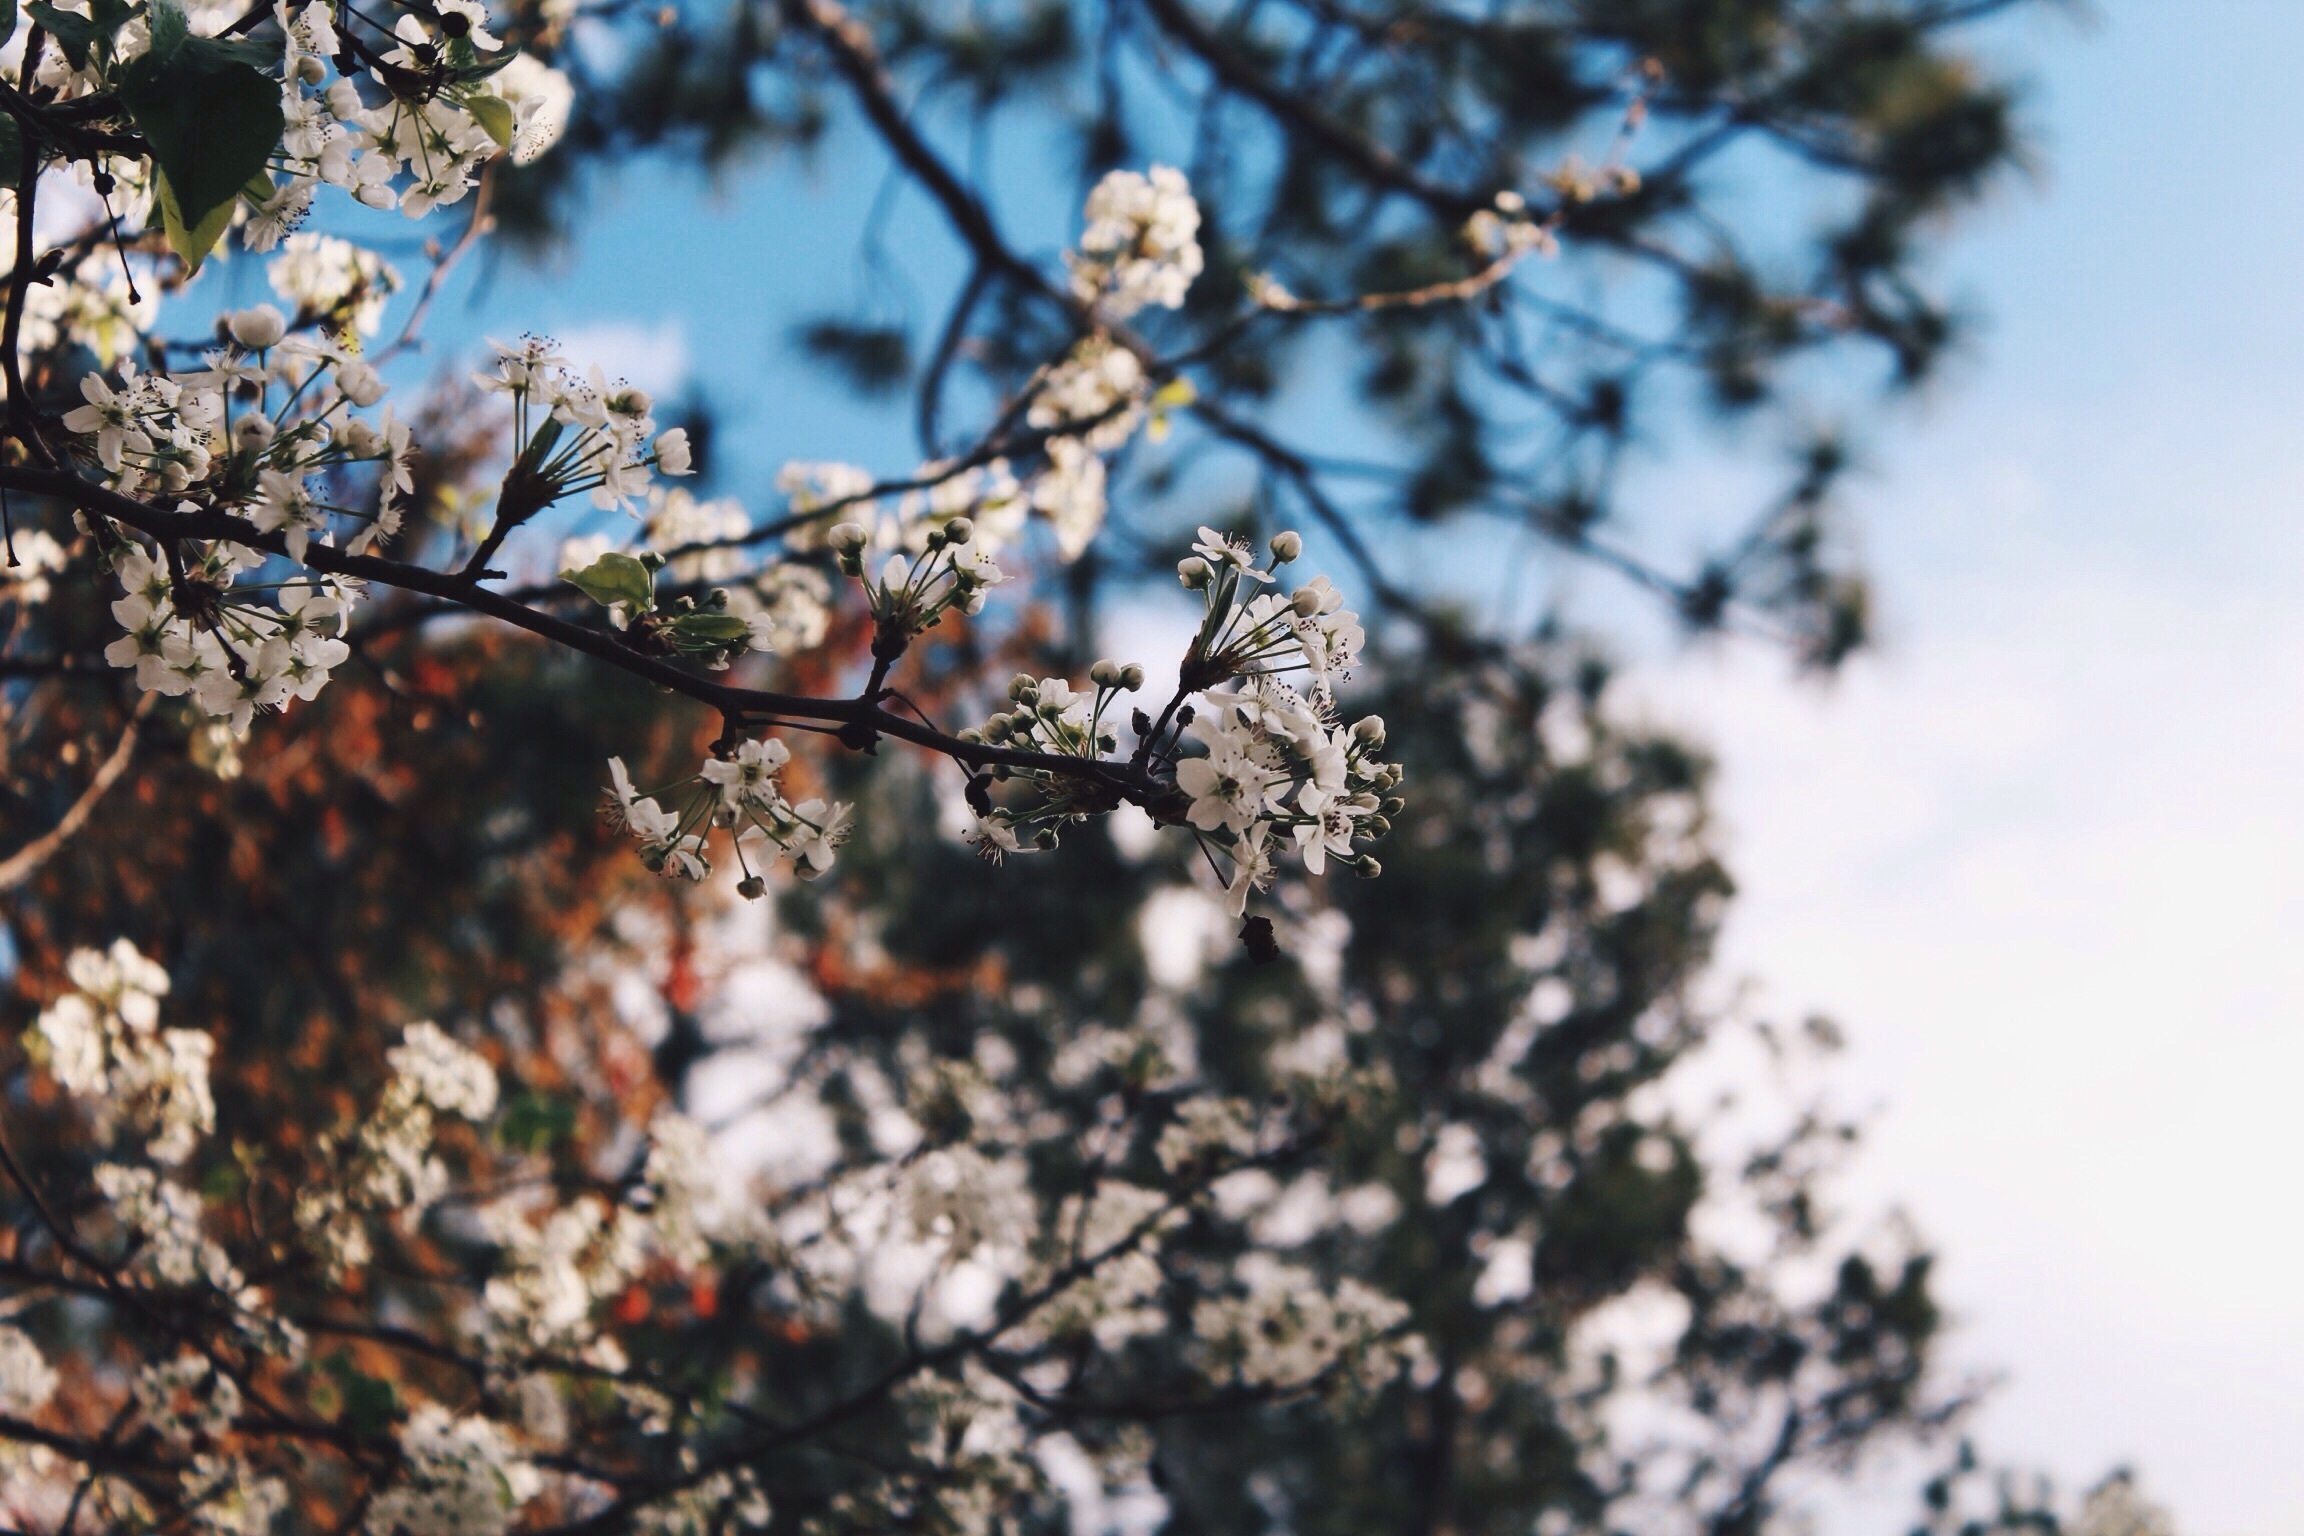
tree, branch, blossom, snow, winter, plant, wood, leaf, flower, petal, bloom, spring, produce, flora, season, cherry blossom, twig, flowers, leaves, earth, stems, seasons, branches, seasonal, beauty, scene, sticks, woody plant